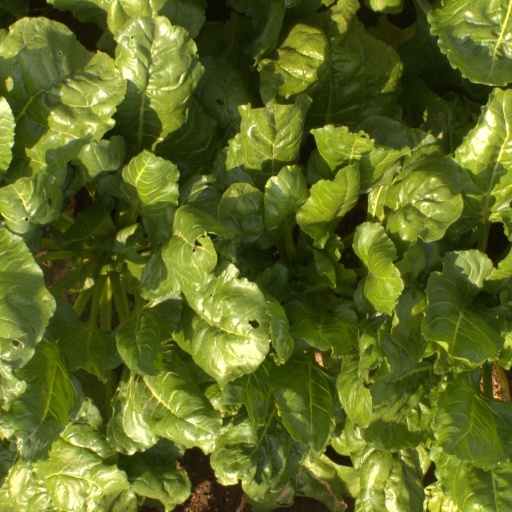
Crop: sugar beet